Division of Nicholls

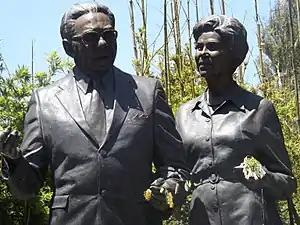
A statue of Sir Douglas and Lady Gladys Nicholls, the division's namesakes

The division is named in honour of Sir Douglas and Lady Gladys Nicholls, in recognition of their contributions to the advocacy of Aboriginal rights.